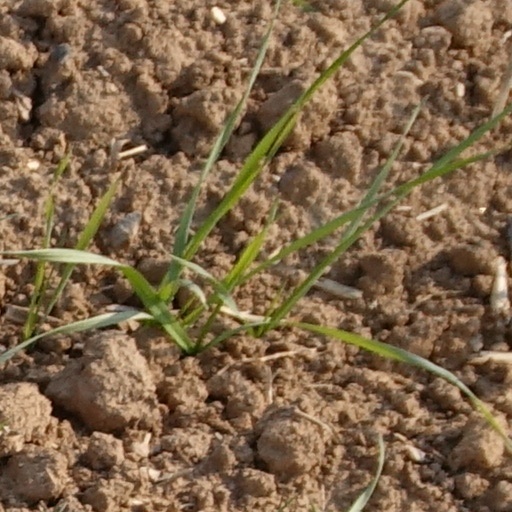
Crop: wheat